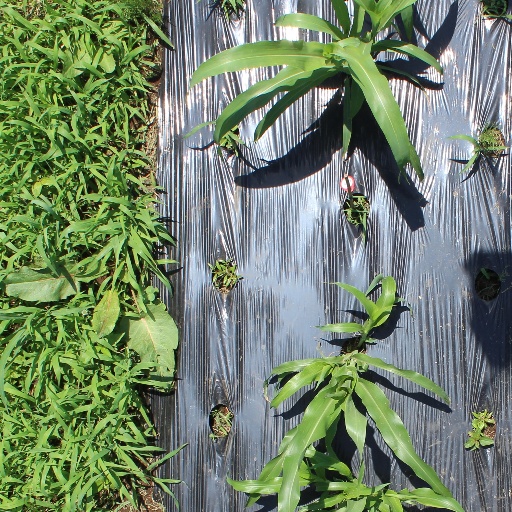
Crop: sorghum